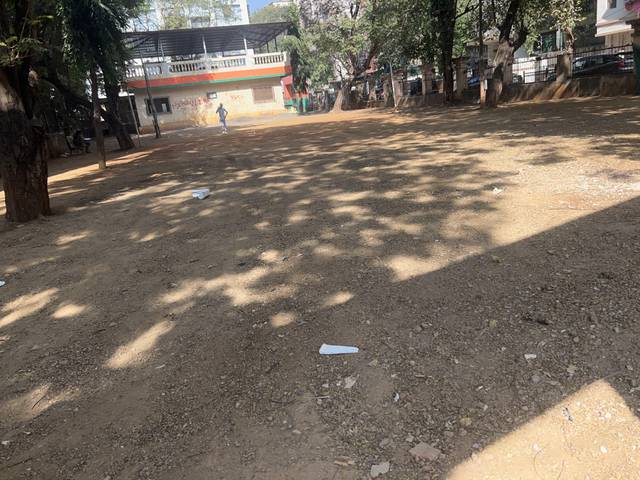
Region: India
Coordinates: 19.177, 72.84